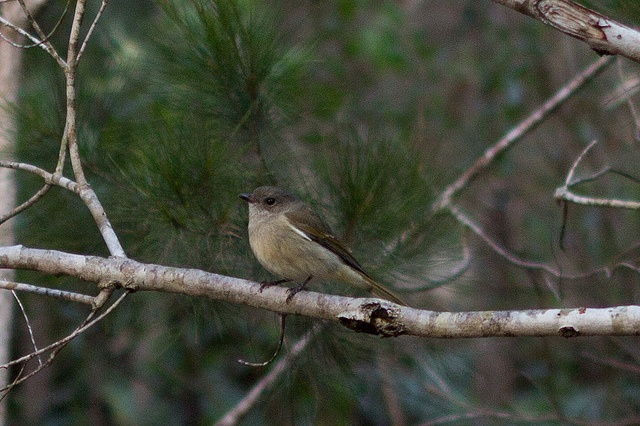
A brown bird is perched on a branch of a tree.
A sparrow perches on the branch of a pine tree.
A brown bed is sitting on a tree branch.
A small bird perches on a branch in front of tufts of pine needles.
a small bird perched on a limb of a tree